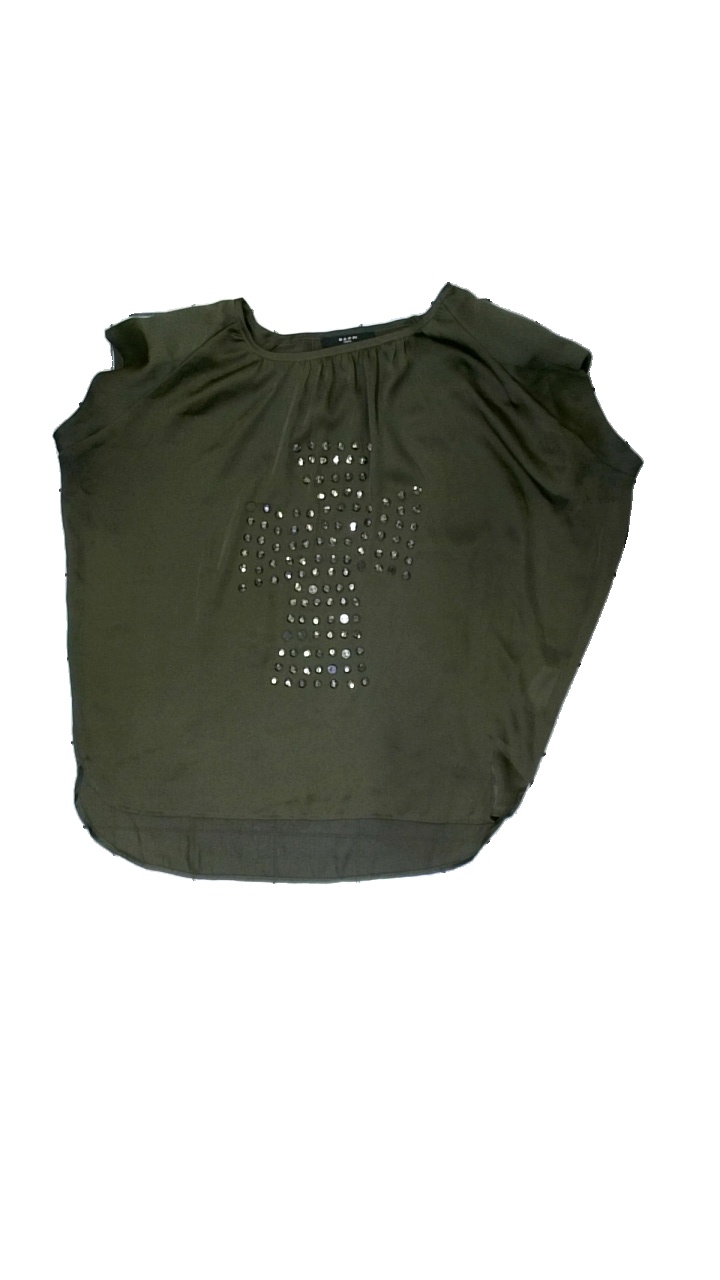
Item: Blouse (Ladies)
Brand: Mapp Jeans
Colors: Green
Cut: Regular, C-collar
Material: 100% polyester
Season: All
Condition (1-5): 3
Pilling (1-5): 5
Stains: Major
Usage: Export
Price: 50-100